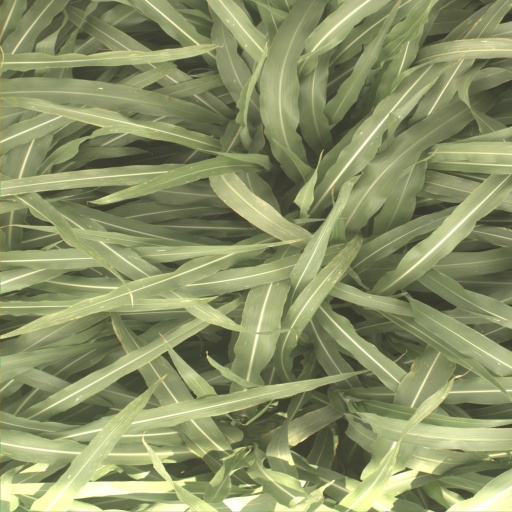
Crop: sorghum